Syston and Peterborough Railway

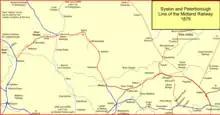
The Syston to Peterbrough in 1879

As traffic developed, the Midland Railway found that the Leicester are became congested, and that a heavy and slow coal traffic and a frequent express passenger service were difficult to manage. The company decided on a new railway from Nottingham to Rushton, near Kettering, which was more direct. The new route joined the Syston line at Melton Mowbray, and it diverged again at Manton. The line opened to goods traffic on 1 November 1879, to local passenger trains on 2 February 1880, and to through express trains on 1 June 1880. In 1903 it was carrying over a dozen express and stopping trains each way daily.